Uukwaluudhi

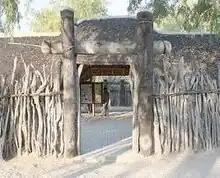

Uukwaluudhi is a traditional kingdom of the Ovambo people in what is today northern Namibia. Its capital is Tsandi, a settlement located about 30 km south of Outapi, and the location of the Uukwaluudhi Royal Homestead. The homestead is situated about 2 km past Tsandi towards the town of Okahao. Half of it is of modern structure where the Kwaluudhi king and queen reside, while the other half is left in traditional Owambo style. The King now lives in a modern house, but the old residence complex has been kept to keep the homestead live, learn more about people's culture, traditions and history. When a homestead with modern brick-buildings was constructed next to the traditional homestead in 1978, the king and his family moved over, to allow visitors access the former royal home. Guided tours takes approximately 1.5 hours which starts at the front yard of the homestead, used as a reception area for people visiting the kingdom.